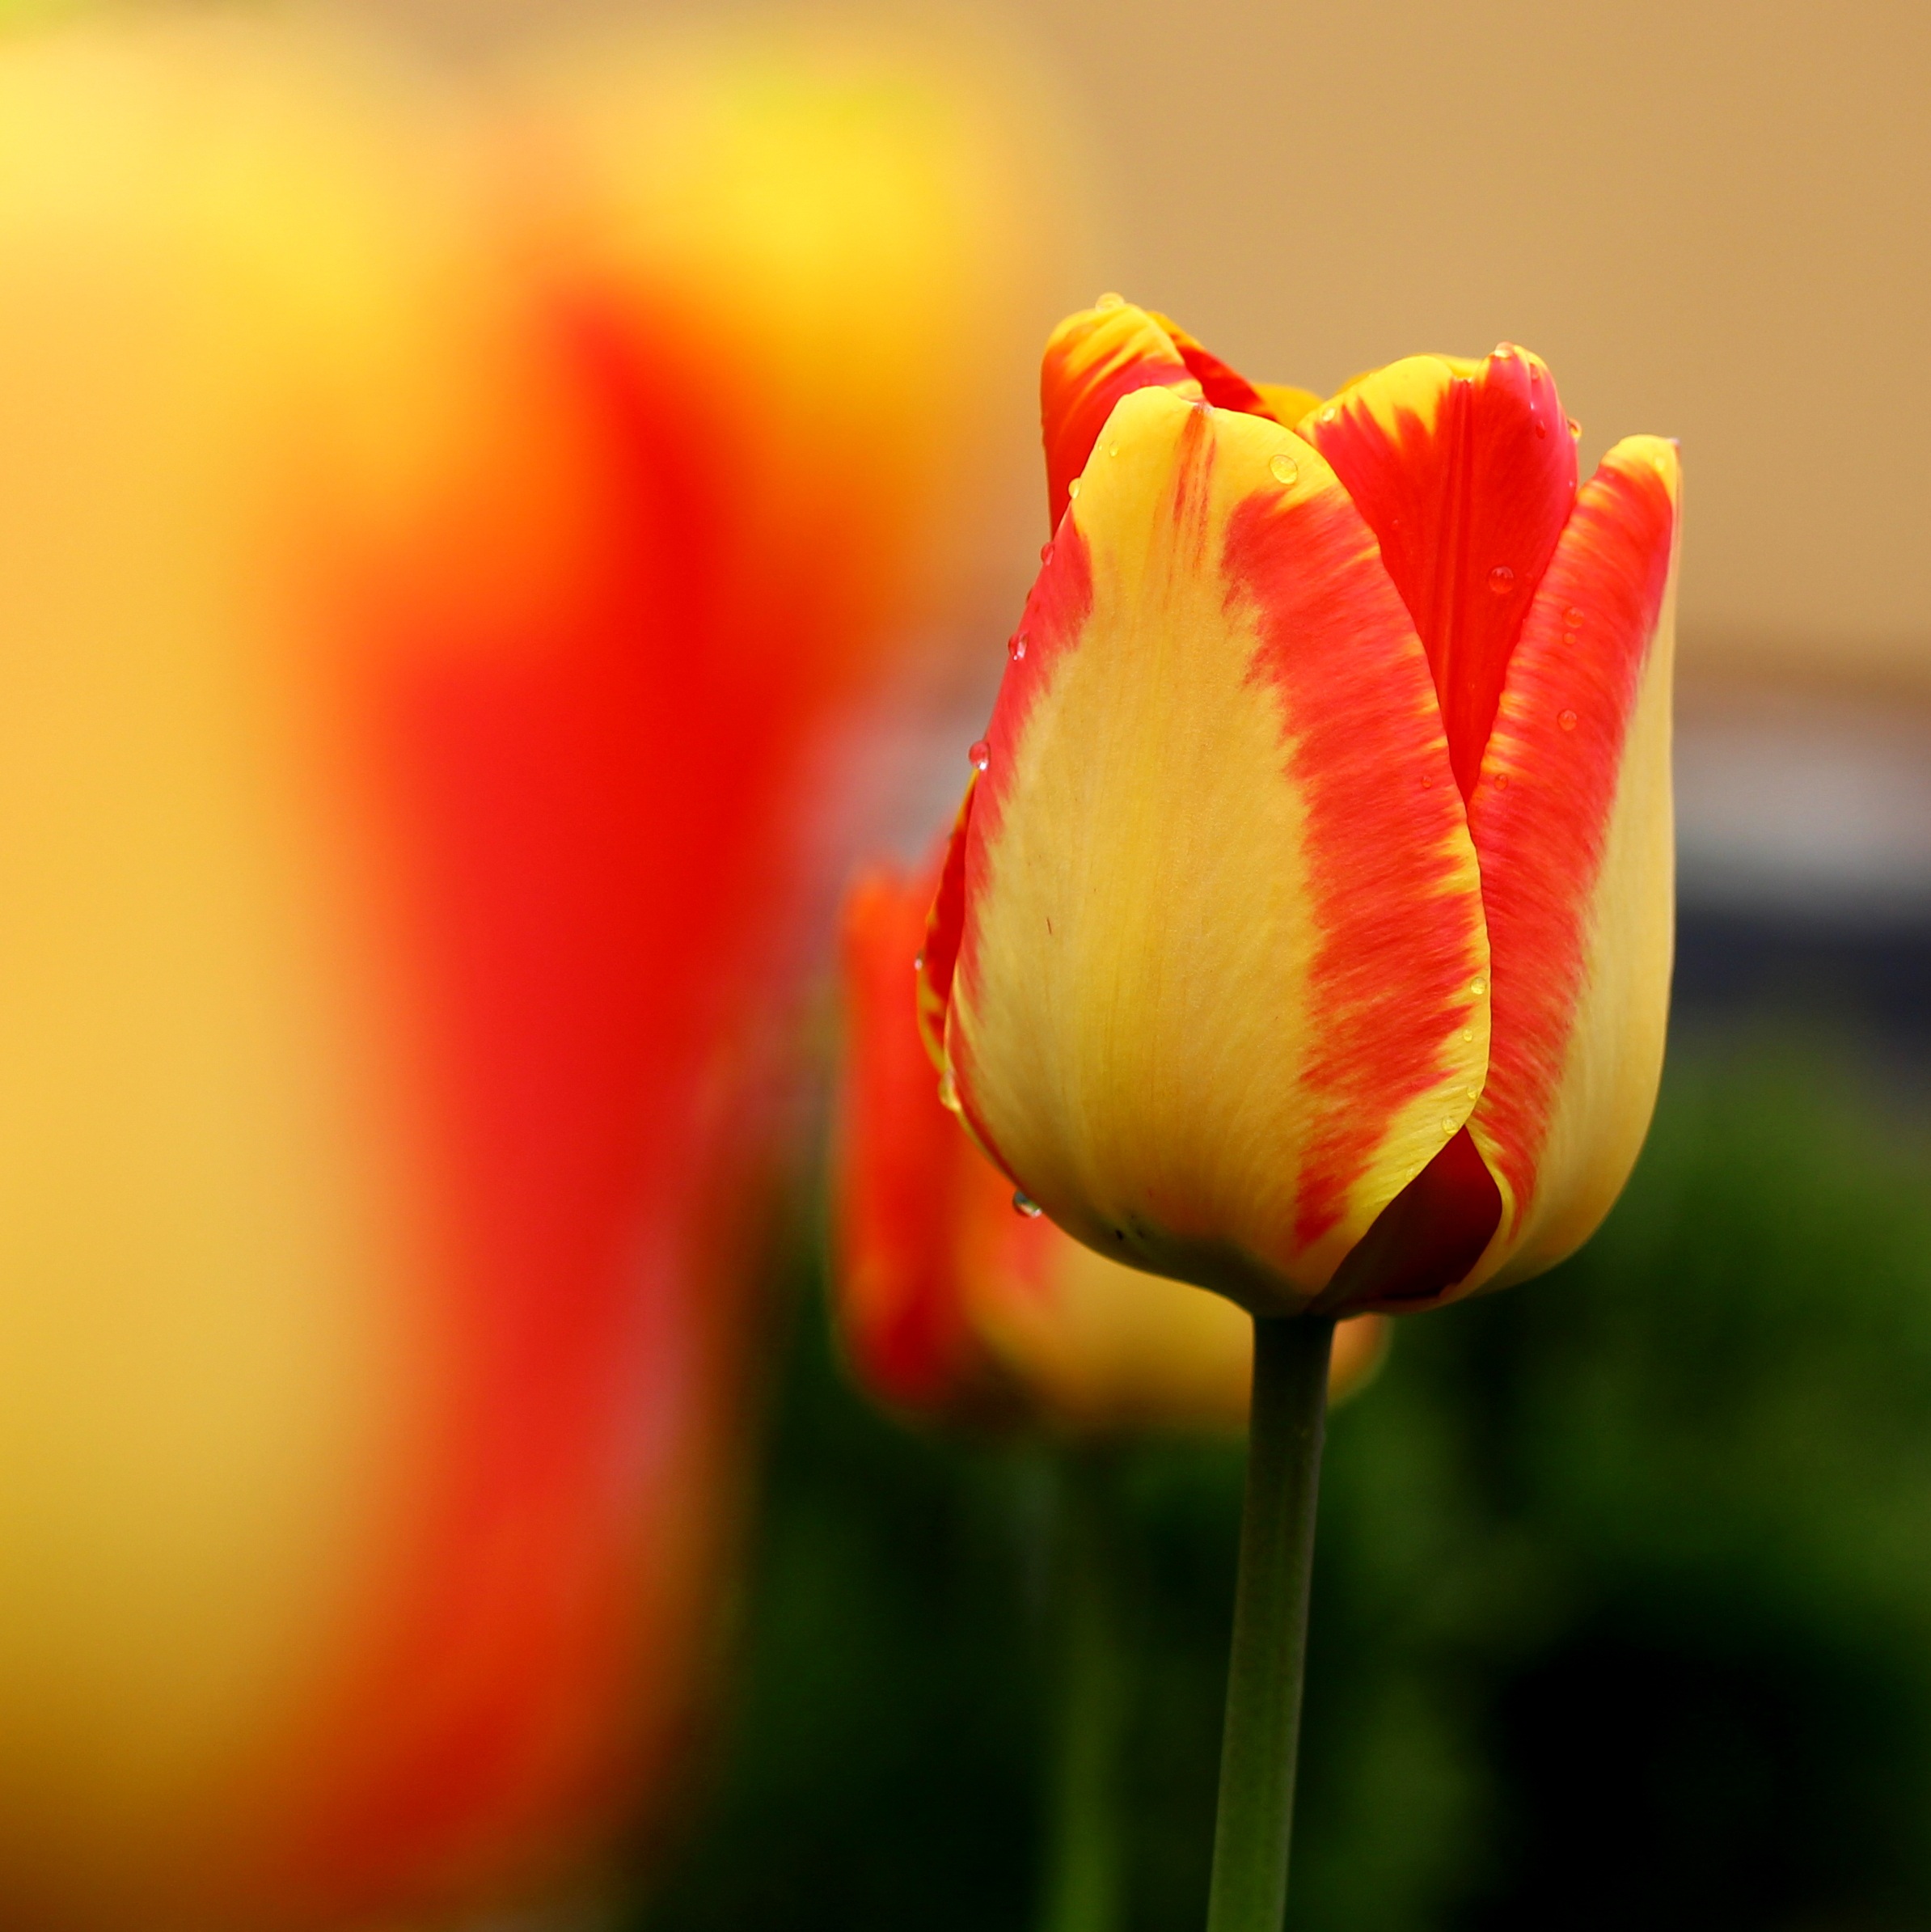
nature, plant, flower, petal, tulip, spring, red, yellow, garden, flora, plants, close up, beauty, poppy, macro photography, flowering plant, nature meadow, plant stem, land plant